Foreign internal defense

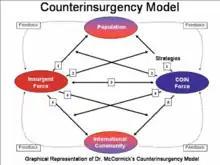
McCormick insurgency model

Kilcullen gives a useful visual overview of an insurgency and counterinsurgency of the actors in the models. Inside the box are governments, counterinsurgent forces, insurgent leaders, insurgent forces, and the general population, which is made up of three groups: